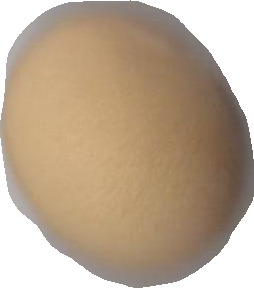
Variety: Grobogan